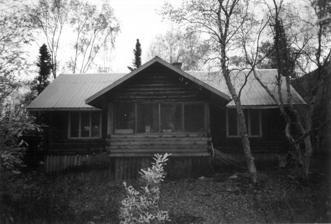
Building: Dr. Elmer Bly House
Country: United States of America
Year built: 1947
Historic house in Alaska, United States United States historic place Dr. Elmer Bly House U.S. National Register of Historic Places Alaska Heritage Resources Survey Bly House, 2005 Location Hardenburg Bay, Port Alsworth, Alaska Coordinates 60°12′17″N 154°18′25″W / 60.20472°N 154.30694°W / 60.20472; -154.30694 Area 3.94 acres (1.59 ha) Built 1947 ( 1947 ) Built by Joe Thompson Architect Elmer Bly NRHP reference No. 06000240 AHRS No. XLC-00160 Added to NRHP April 12, 2006 The Dr. Elmer Bly House , also known as Bly House and The Point , is a historic log house in Port Alsworth, Alaska .  It is located on a spit of land adjacent to Hardenburg Bay, an inlet of Lake Clark , and presently houses administrative offices of the Lake Clark National Park and Preserve .  The house is a 1 + 1 ⁄ 2 -story log structure, measuring 23 by 37 feet (7.0 m × 11.3 m).  It has a projecting screened arctic entrance vestibule measuring 10 by 13 feet (3.0 m × 4.0 m).  The logs used in its construction are sawn on three sides at a local sawmill.  The house was built in 1947 by Dr. Elmer Bly, a dentist, and Joe Thompson.  Bly operated his dental practice here from 1947 to 1953.  It was purchased by the National Park Service 1979, at which time the interior was modernized and the exterior rehabilitated. The house was listed on the National Register of Historic Places in 2006. See also National Register of Historic Places listings in Lake and Peninsula Borough, Alaska National Register of Historic Places listings in Lake Clark National Park and Preserve References